Fred Katz (cellist)

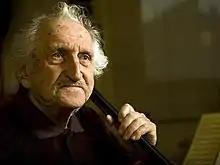
Fred Katz

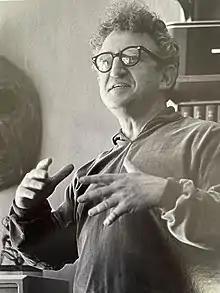

Frederick Katz (February 25, 1919 – September 7, 2013) was an American cellist and composer. He was among the earliest jazz musicians to establish the cello as a viable improvising solo instrument. Katz has been described in "CODA" magazine as "the first real jazz cellist."